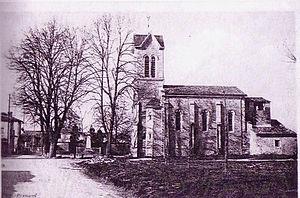
L'église de Thil, dans le département de l'Ain, photographiée en 1900.
Thil est une commune française située dans le département de l'Ain en région Auvergne-Rhône-Alpes, à environ 20 kilomètres de Lyon. Elle fait partie de l'unité urbaine de Lyon. Ses habitants sont appelés les Thilois.